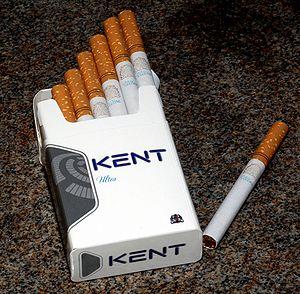
Kent est une marque de cigarettes, la première à avoir introduit les filtres en 1952. Elle appartient au groupe British American Tobacco.